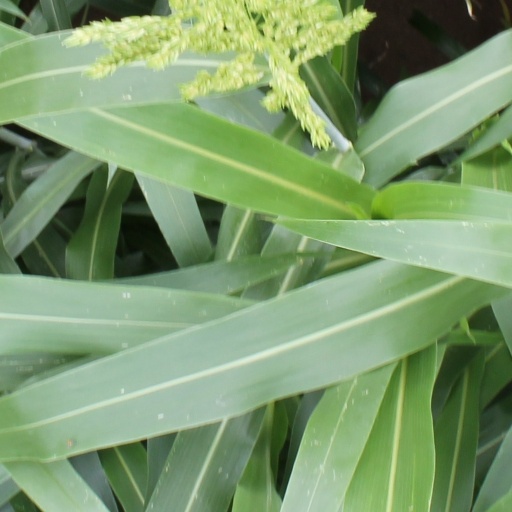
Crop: sorghum